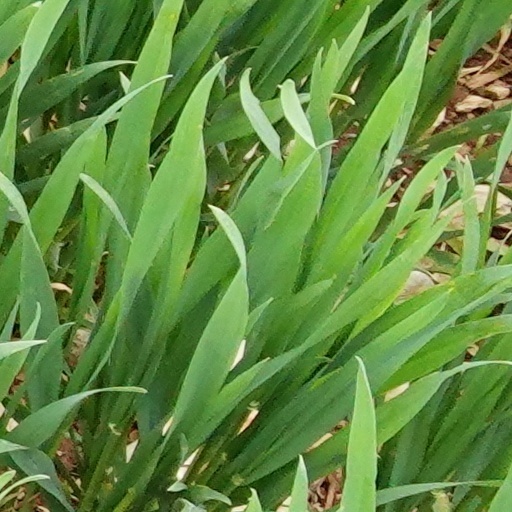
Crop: wheat